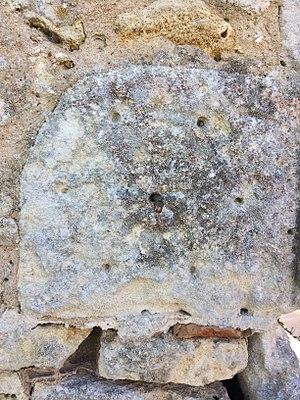
cadran canonial
La commanderie d'Arveyres se situe dans le département de la Gironde à 5 kilomètres au sud-ouest de Libourne sur la commune d'Arveyres. Elle est posée sur un modeste promontoire, surplombant une boucle de la Dordogne.